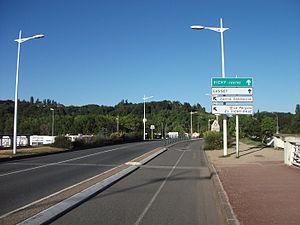
Fin du pont de l'Europe côté Vichy - la piste cyclable est sur le côté amont du pont - Panneaux de 1986 en état encore correct
Vichy est une commune française, située dans le sud-est du département de l'Allier, en région Auvergne-Rhône-Alpes. Ses habitants sont appelés les Vichyssois.